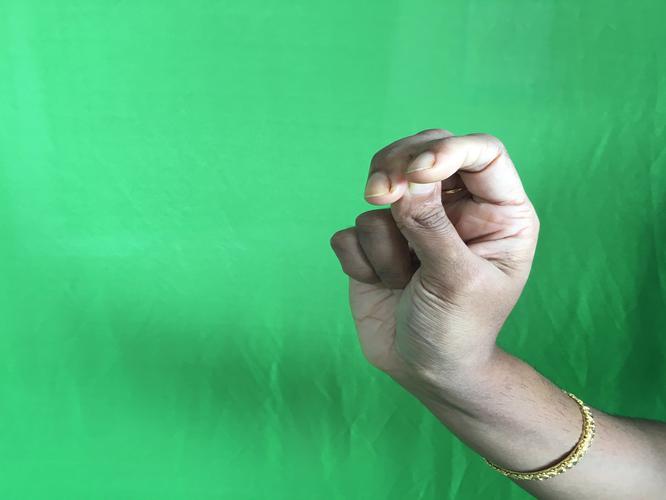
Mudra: Katakamukha_2
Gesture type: single_hand